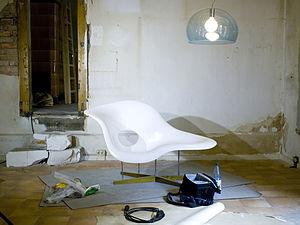
Charles Ormond Eames Jr., dit Charles Eames, est un designer, architecte et cinéaste américain, né le 17 juin 1907 à Saint-Louis et mort dans la même ville le 21 août 1978. Il a principalement travaillé avec sa femme Ray Eames au sein du Eames Office.
La Chaise est un objet du design industriel créé en 1948 par le couple américain Charles et Ray Eames. La Chaise rappelle la forme d'une chaise longue.